V/H/S/99

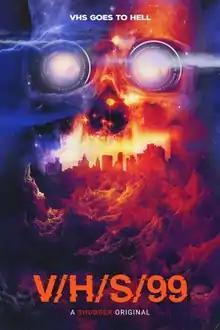
Promotional release poster

V/H/S/99 is a 2022 American found footage horror anthology film produced by Studio71 and Bloody Disgusting. The sequel to "V/H/S/94" (2021), it is the fifth installment in the "V/H/S" franchise. Set in 1999, the film features five found footage segments written and directed by Maggie Levin, Johannes Roberts, Flying Lotus, Tyler MacIntyre, and Vanessa and Joseph Winter.